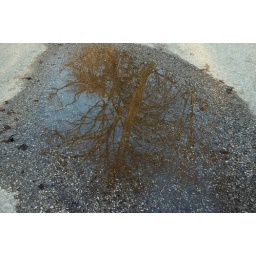
simply a tree in a lake